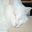
Label: cat